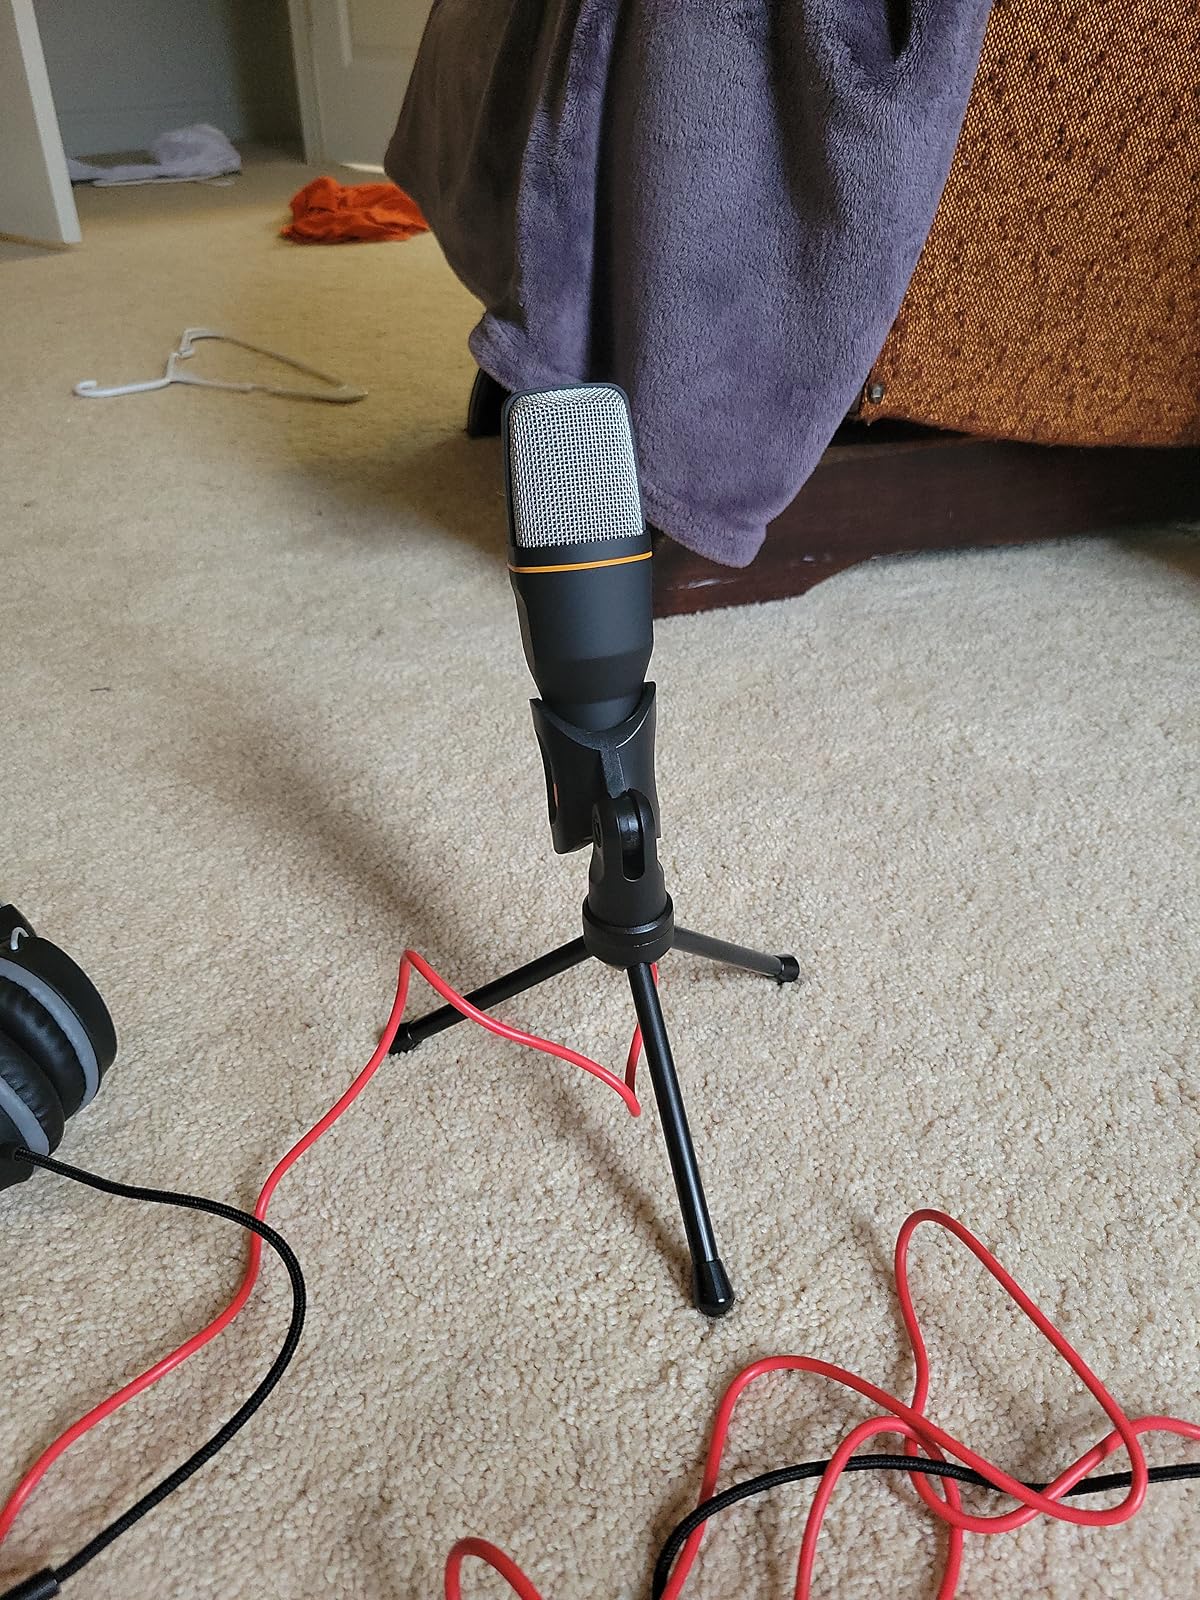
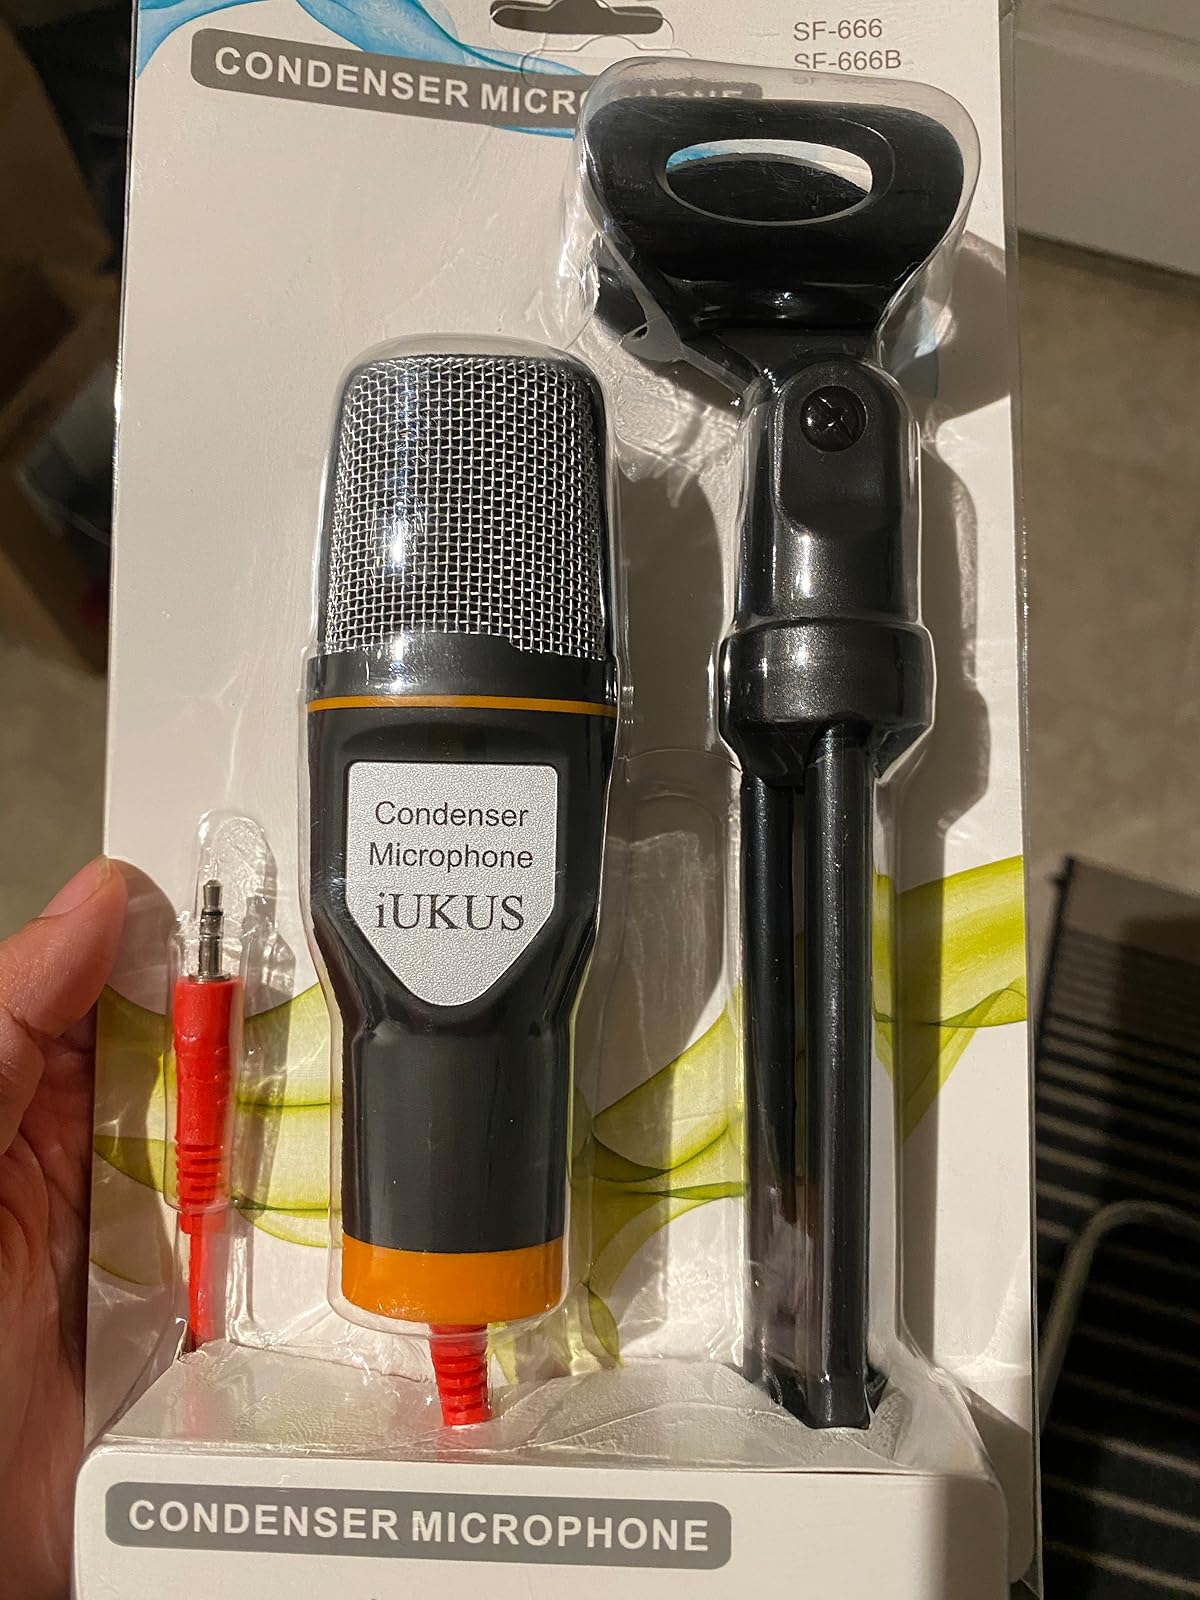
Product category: microphone
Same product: yes